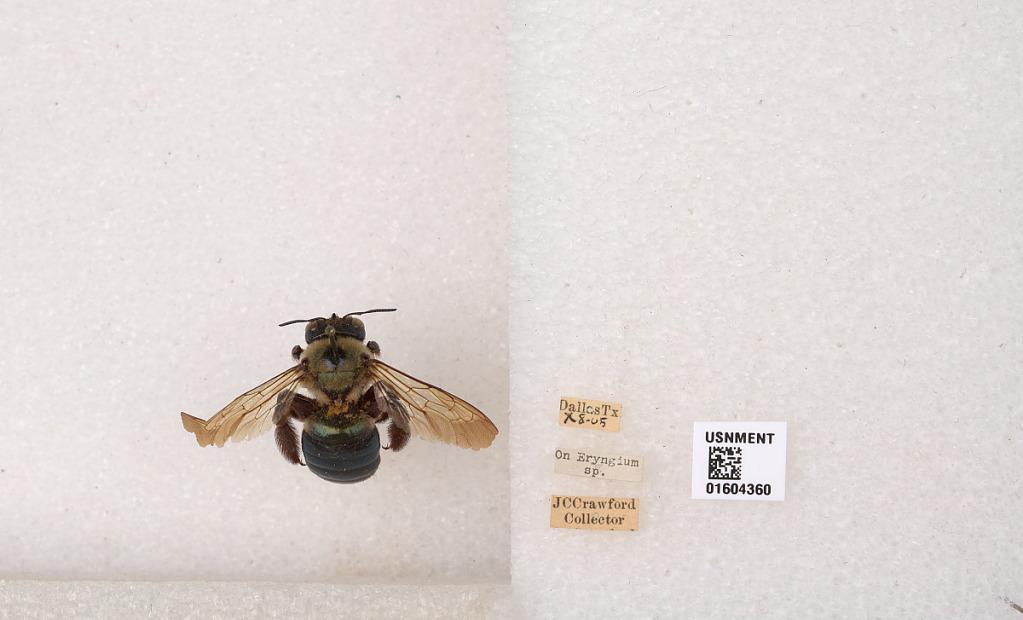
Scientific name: Xylocopa (Xylocopoides) virginica texana Cresson
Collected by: J. Crawford
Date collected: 1905-10-8
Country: United States
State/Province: Texas
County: Dallas
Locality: Dallas